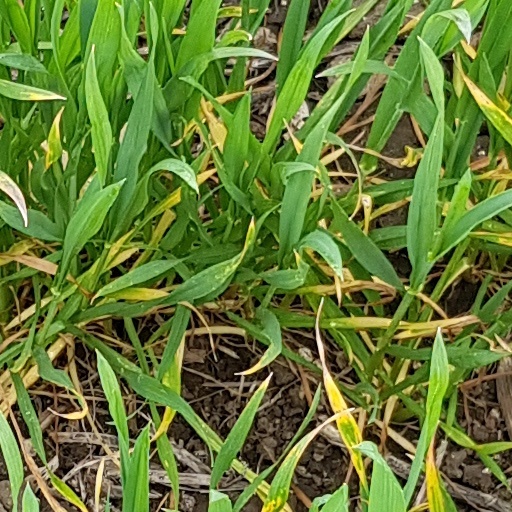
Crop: wheat